Luis Saez

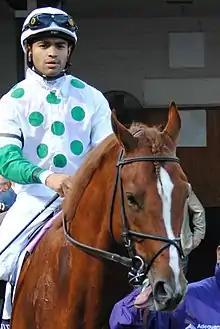
Luis Saez at the 2018 Breeders' Cup

Luis Saez (born May 19, 1992) is a Panamanian jockey in American Thoroughbred horse racing. Saez rode Maximum Security to finish first in the 2019 Kentucky Derby but was subsequently disqualified due to interference. The two later won the world's richest race, the $20,000,000 Saudi Cup, in 2020. Saez won his first Breeders' Cup race in 2020 and first American Classic in 2021, both with champion Essential Quality.